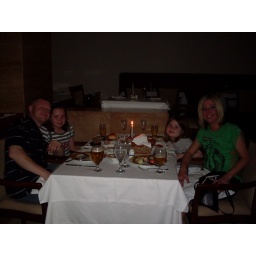
us in fish bar resturant